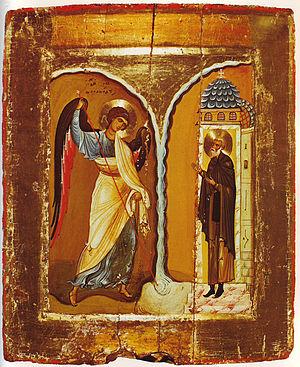
L'archange Michel et le moine Archippe pendant le miracle à Chonae. Icône, probablement crée à Constantinople. Première moitié du 12ième siècle. 37,5 x 30,7 cm Русский: Чудо Архистратига Михаила в Хонех. Православная византийская греческая(?) икона 12 века.